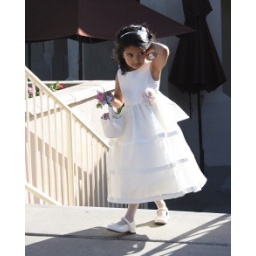
A shy flower girl takes part in the wedding procession. Alamo CA, May 2010.